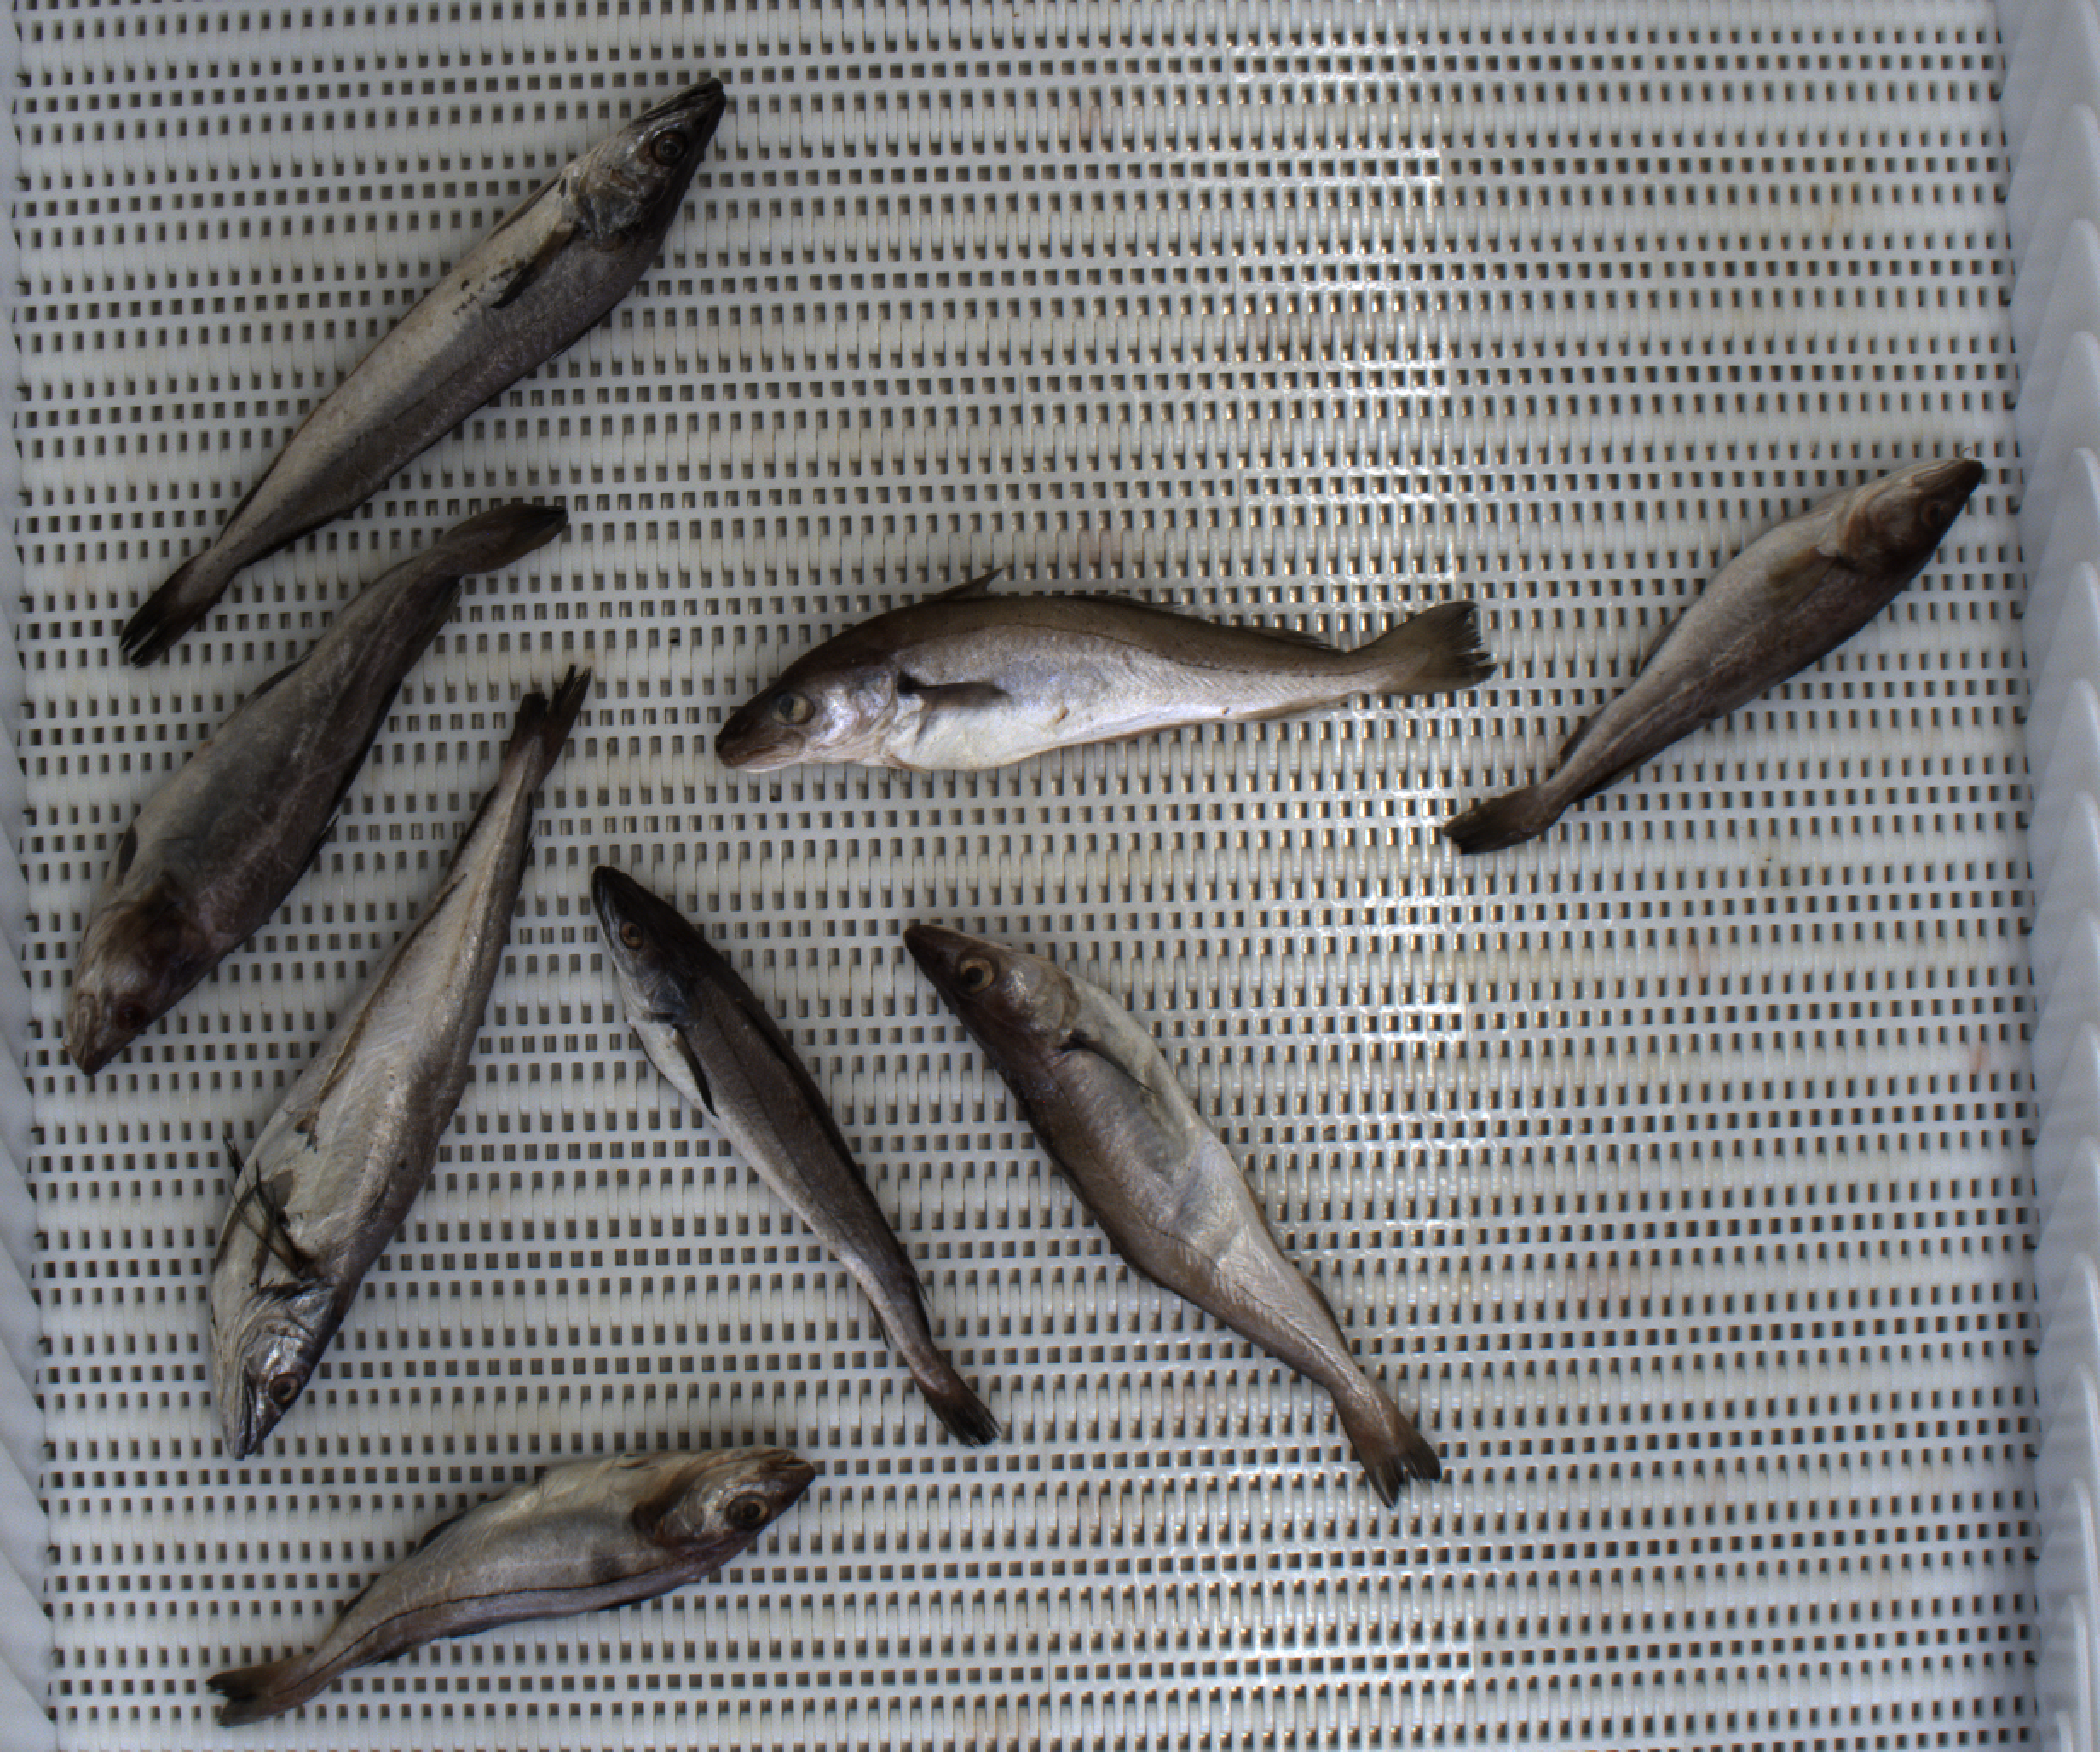
Total fish: 8
Cod: 2
Haddock: 1
Whiting: 2
Hake: 3
Horse mackerel: 0
Saithe: 0
Other: 0